Joseph Stalin's rise to power

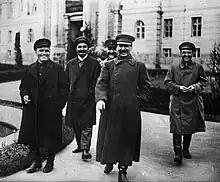
Sergei Kirov, Lazar Kaganovich, Sergo Ordzhonikidze, Josef Stalin, and Anastas Mikoyan on the Kremlin grounds after the May Day parade in 1932.

During the years of 1926 and 1927, Soviet policy toward the Chinese Revolution became the ideological line of demarcation between Stalin and the United Opposition. The Chinese Revolution began on 10 October 1911, resulting in the abdication of the Chinese Emperor, Puyi, on 12 February 1912. Sun Yat-sen established the Republic of China. In reality, however, the Republic controlled very little of the country. Much of China was divided between various regional warlords. The Republican government established a new "nationalist people's army and a national people's party" — the Kuomintang. In 1920, the Kuomintang opened relations with Soviet Russia. With Soviet help, the Republic of China built up the nationalist people's army. With the development of the nationalist army, a Northern Expedition was planned to smash the power of the warlords of the northern part of the country. This Northern Expedition became a point of contention over foreign policy by Stalin and Trotsky. Stalin tried to persuade the small Chinese Communist Party to merge with the Kuomintang (KMT) Nationalists to bring about a bourgeois revolution before attempting to bring about a Soviet-style working-class revolution. Stalin believed that the KMT bourgeoisie, together with all patriotic national liberation forces in the country, would defeat the western imperialists in China.